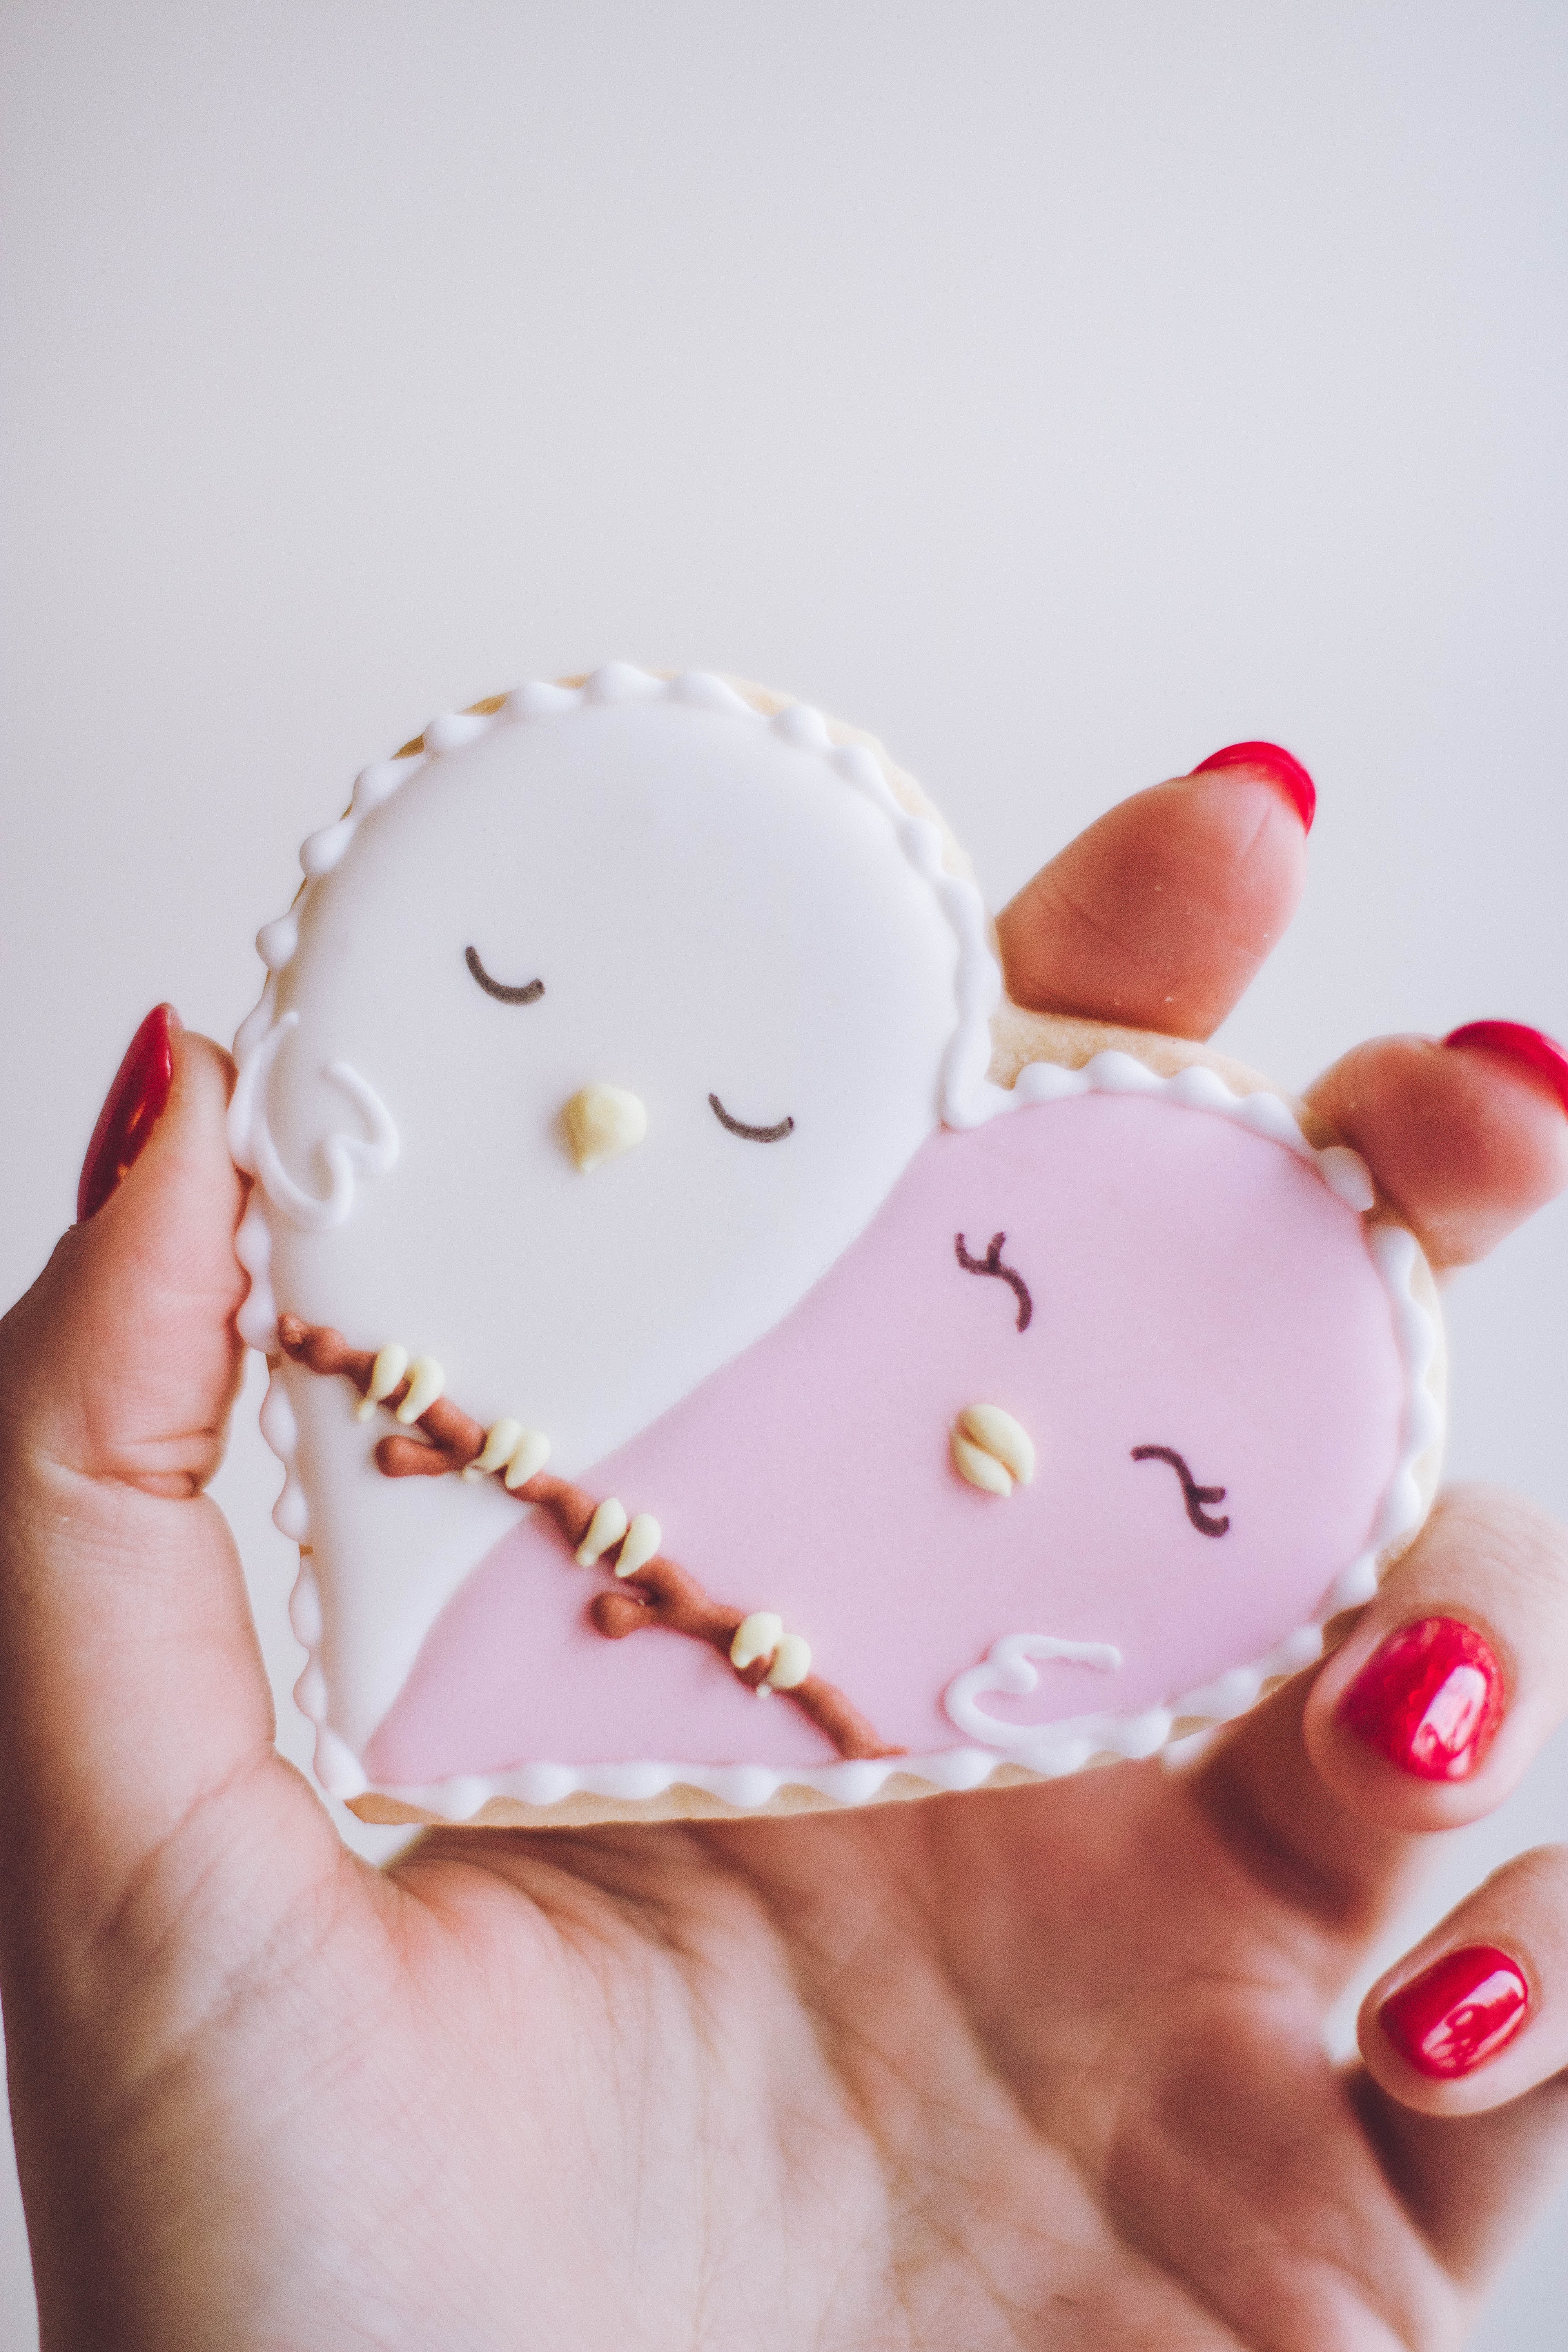
pink, hand, finger, fondant, food, icing, sweetness, buttercream, nail, teacup